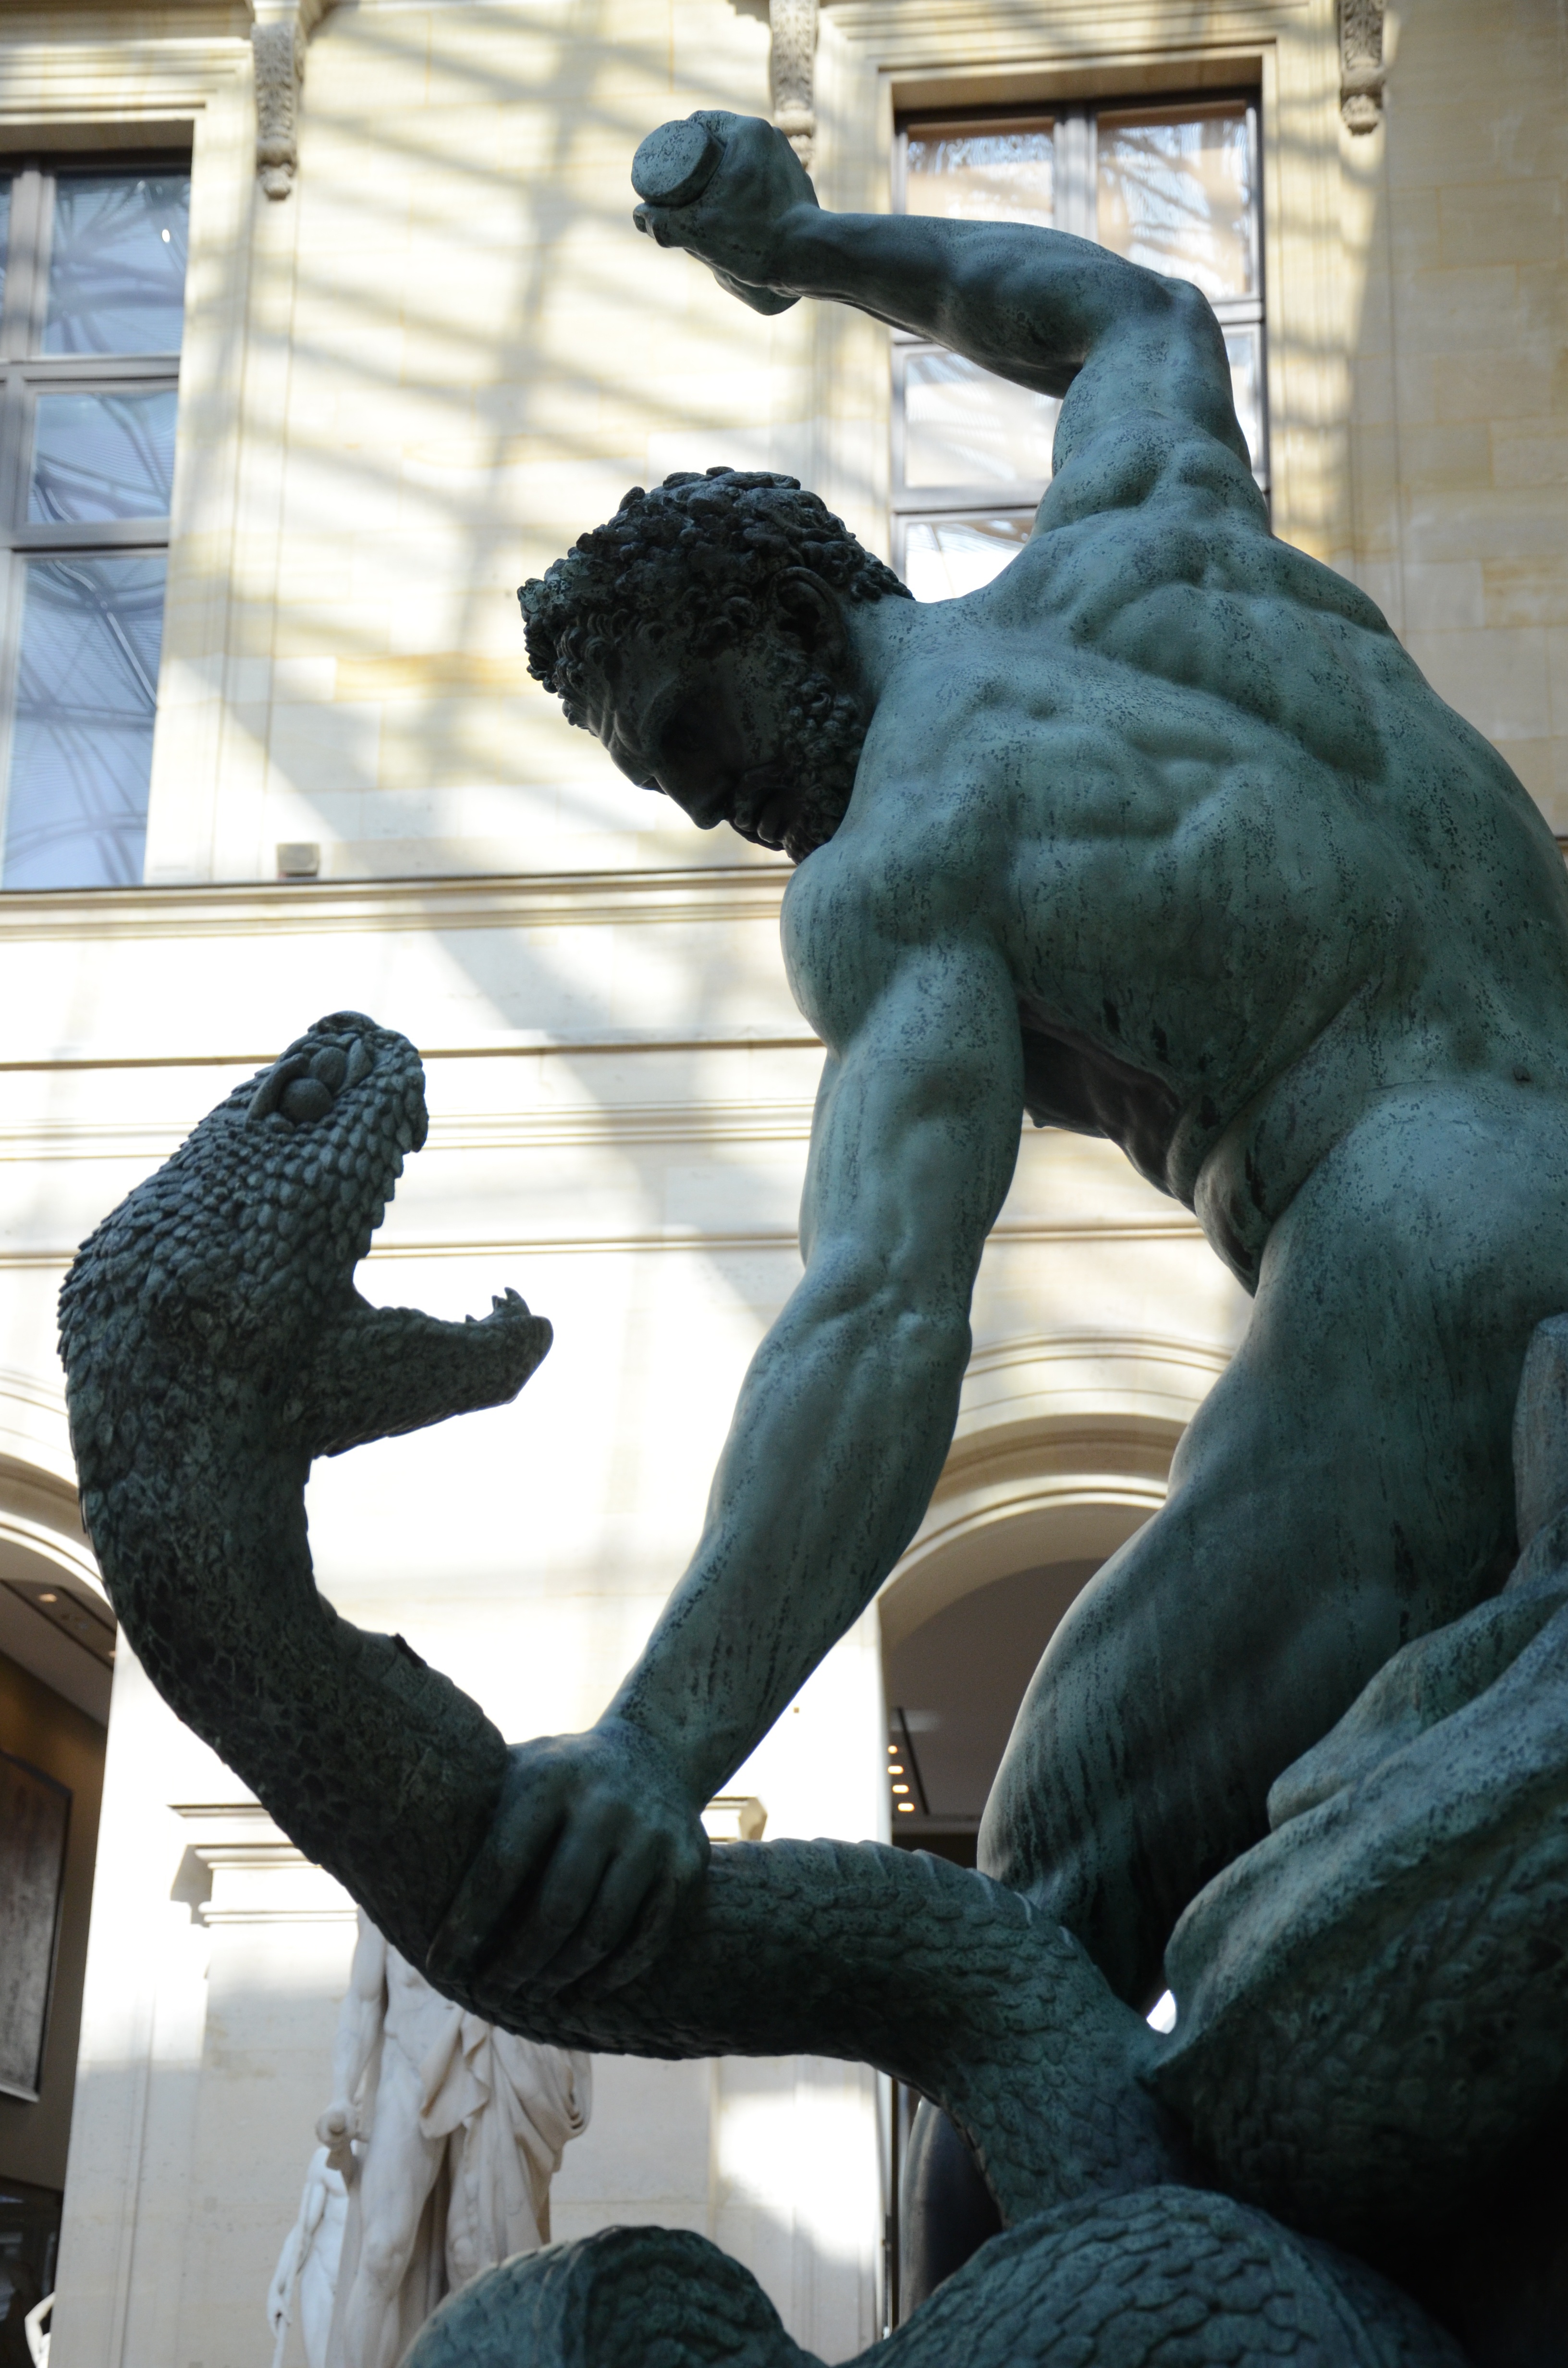
monument, statue, greek, louvre, blue, sculpture, art, hunting, kill the snake, greek god, goddess of the hunt